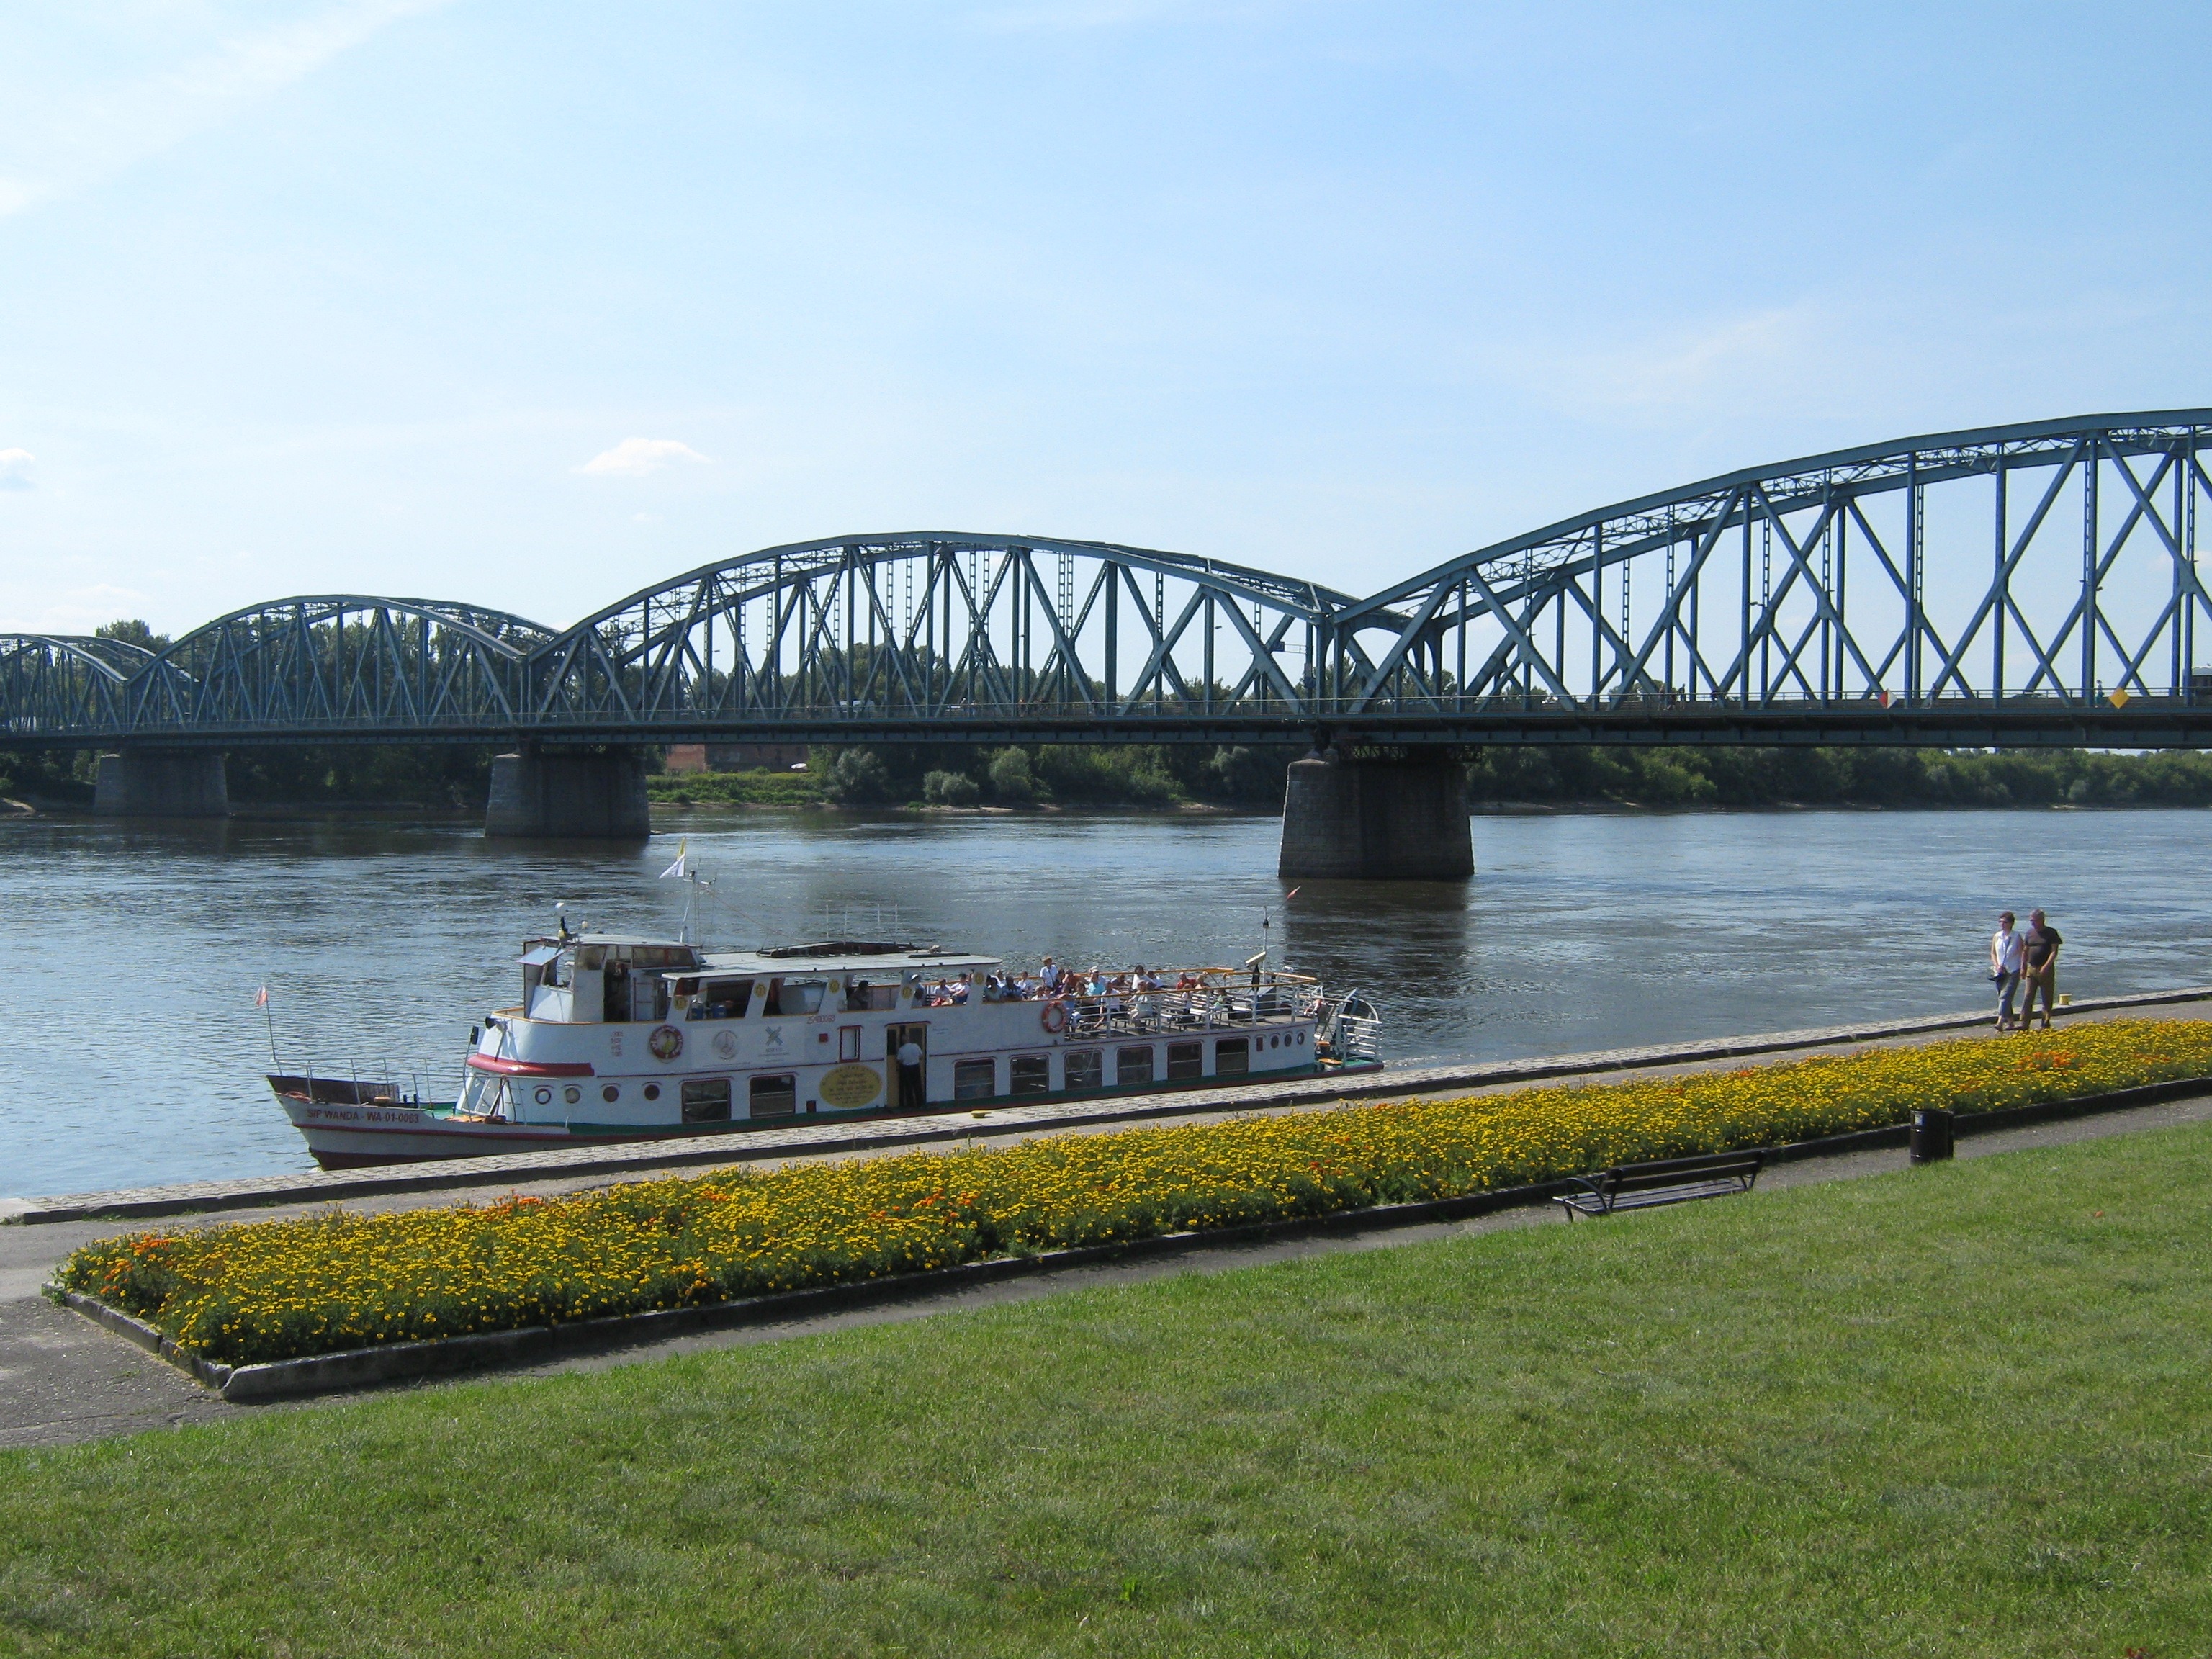
architecture, bridge, river, vehicle, bay, reservoir, waterway, channel, arch bridge, nonbuilding structure